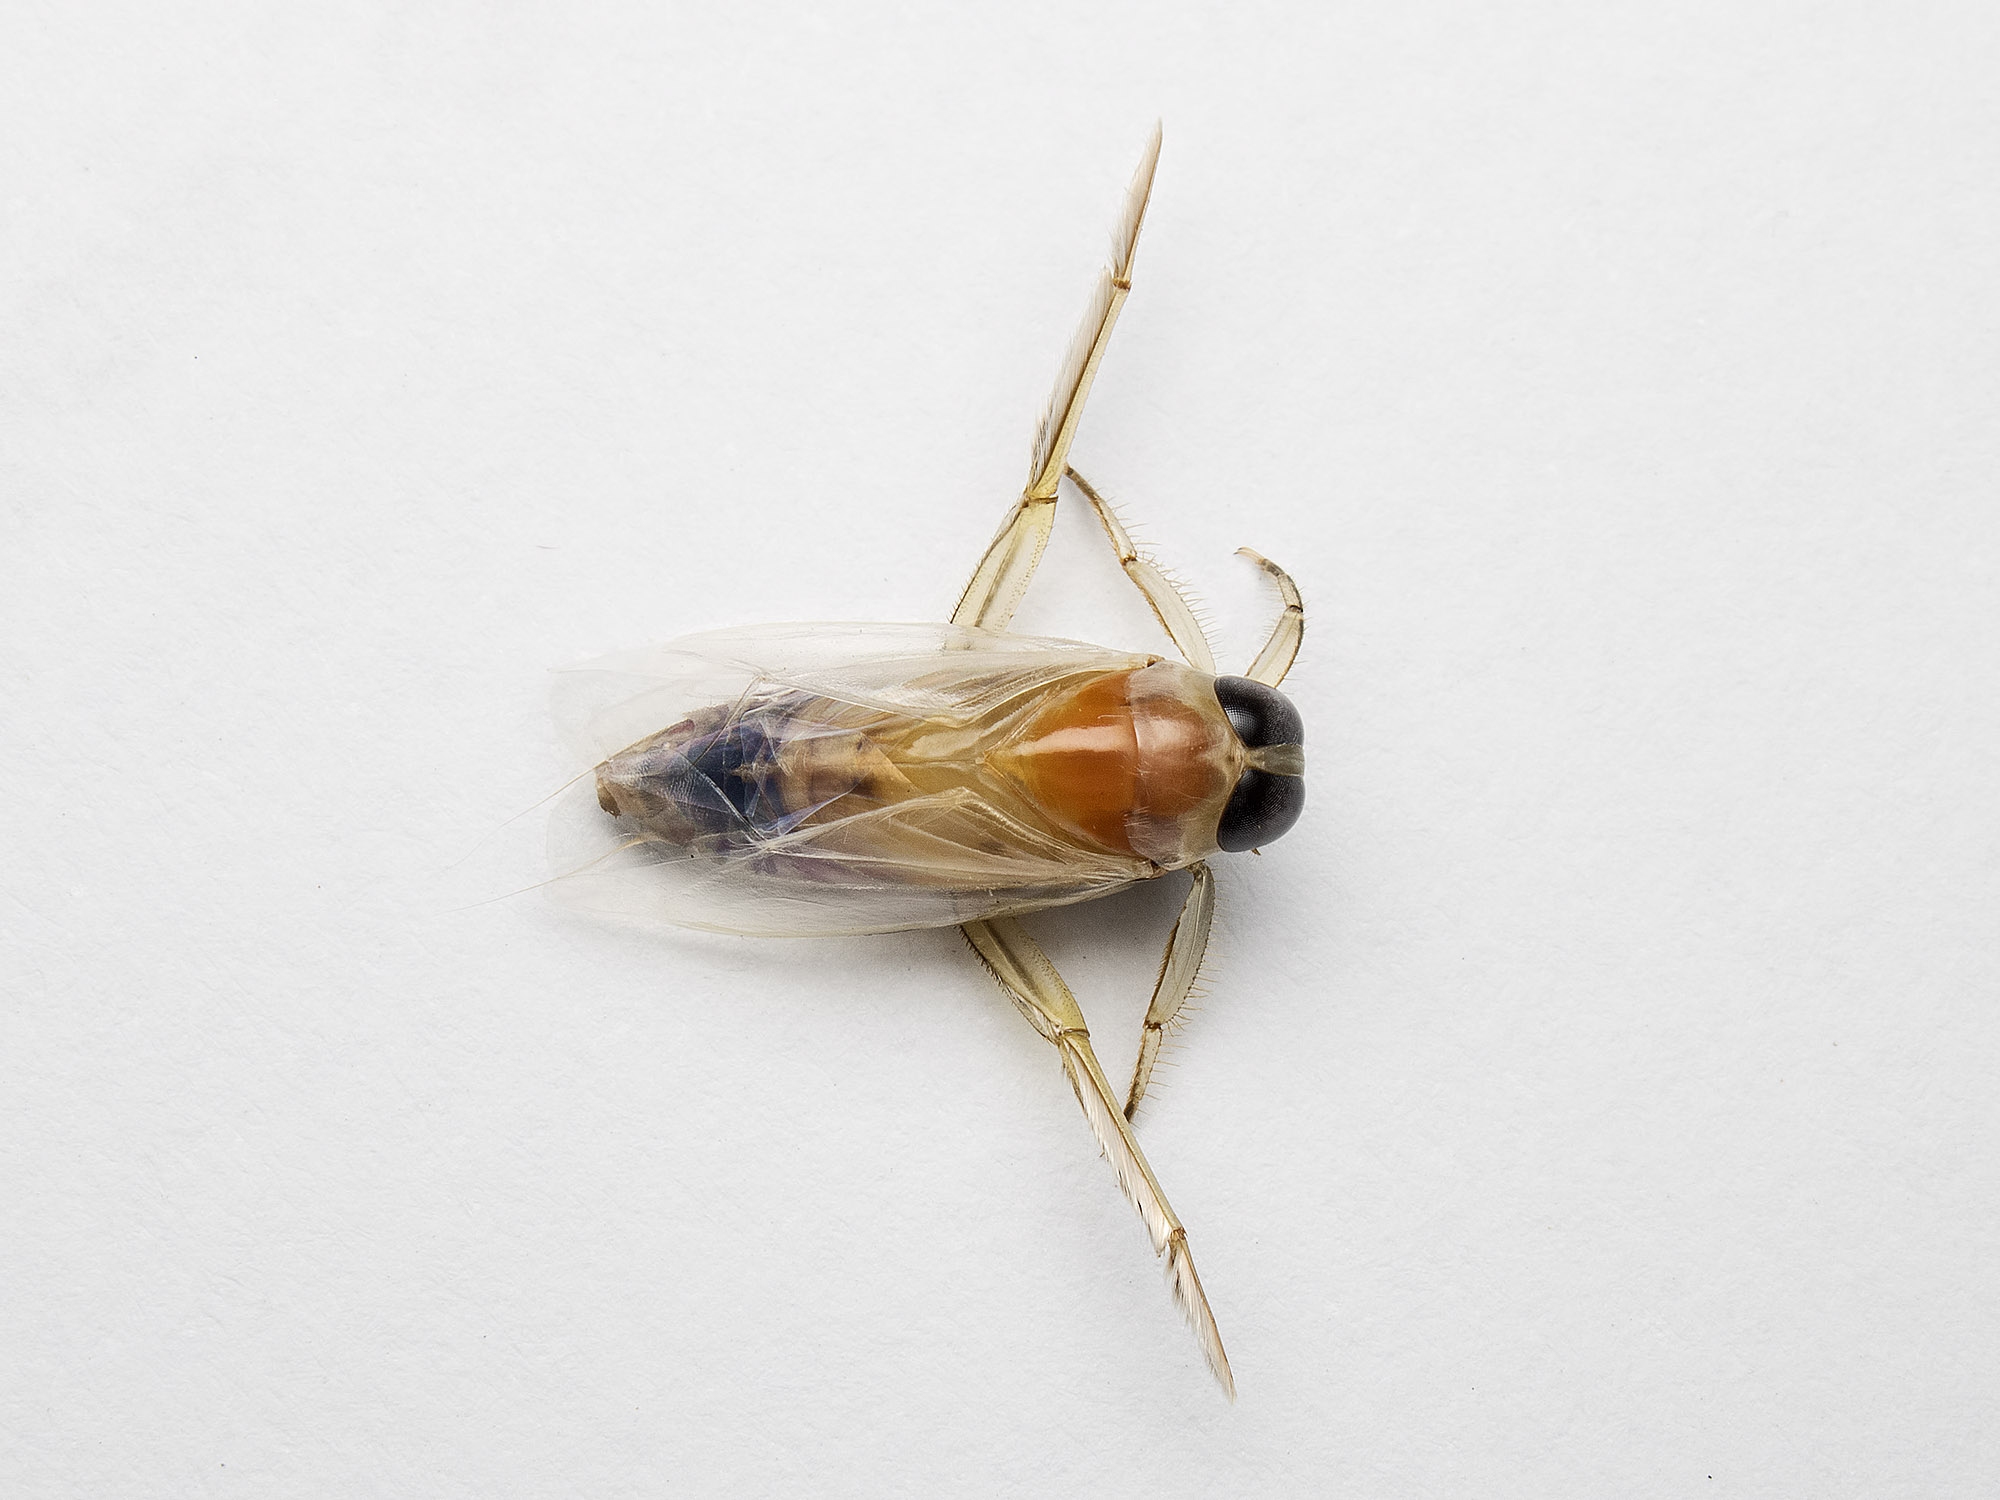
fly, insect, invertebrate, india, arthropoda, pest, ariansuresh, skanfarmhouse, nellore, andhrapradesh, animalia, hexapoda, insecta, pterygota, neoptera, extensiontube13mm, condylognatha, hemiptera, heteroptera, backswimmer, notonectidae, nepomorpha, notonectoidea, macro photography, 750d2016img3126